Stonyville Township

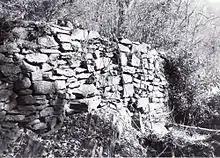
Stonyville Water Race, 1994

The township and cemetery occupy a cleared flat on a horseshoe bend of Stony Creek. A haulage road has recently been driven through the centre of the township to a large area of surface workings that scour the hillside to the north-west of the creek. Evidence of structures in Stony Creek township is now largely archaeological and includes stone surfaces, rock-lined borders and stone cooking places in scattered and disturbed condition. There are two small groups of mango trees.